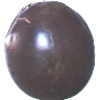
Label: Passion Fruit 1